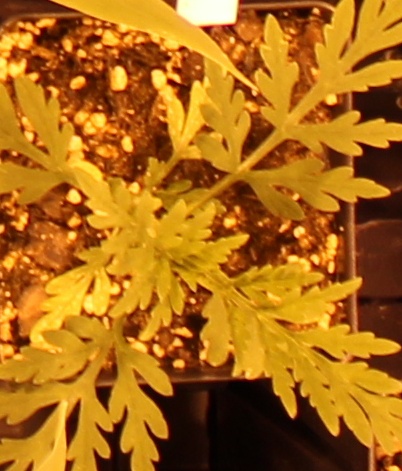
Label: Ragweed